Cabrillo National Monument

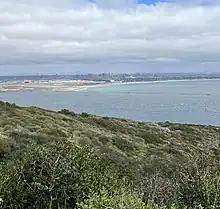
View of San Diego from the Bayside Trail in Cabrillo National Monument

There are many events throughout the year. Every year there are a few “Fee Free Weekends” where the park entrance fee is waived for all guests. Other annual events include “Whale Watch Weekend,” “Founder’s Day,” and “Open Tower Day.” “Whale Watch Weekend” occurs in January and features exhibitors and special ranger-led walks and talks as guests look for whales during the annual Pacific Gray Whales migration. “Founder’s Day,” August 25, celebrates the establishment of the National Park Service at Cabrillo National Monument; “Open Tower Day,” November 15, marks the anniversary of the Old Point Loma Lighthouse. The tower at the top of the lighthouse, normally closed to visitors, is open to the public on those two days. The park also has one of the fully restored World War II bunkers open to the public on the fourth Saturday of each month.